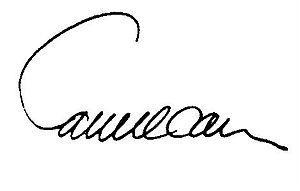
Porfirio Ricardo José Luis Daniel Oduber Quirós, est un homme d'État costaricien, président du Costa Rica du 8 mai 1974 au 8 mai 1978.